Muara, Brunei

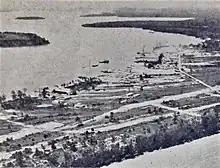
Aerial photograph of Muara in 1970

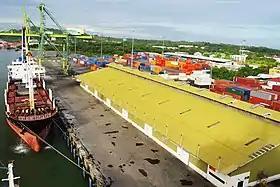
Ship docked at Muara Port in 2013

When 10,000 soldiers of the Japanese Kawaguchi Detachment arrived in Kuala Belait on 16 December 1941, they swiftly and without resistance occupied Brunei within six days. The small fishing and trading community on PMB was completely destroyed as the Japanese planned to use the island as a base for refitting and refueling their ships. During the occupation, the road connecting Brunei Town to Muara was completed, forming part of the Japanese strategic road network, which also included plans for an oil pipeline to Muara.